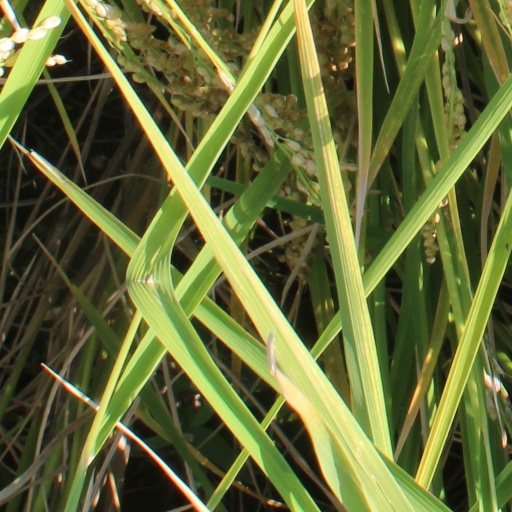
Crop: rice